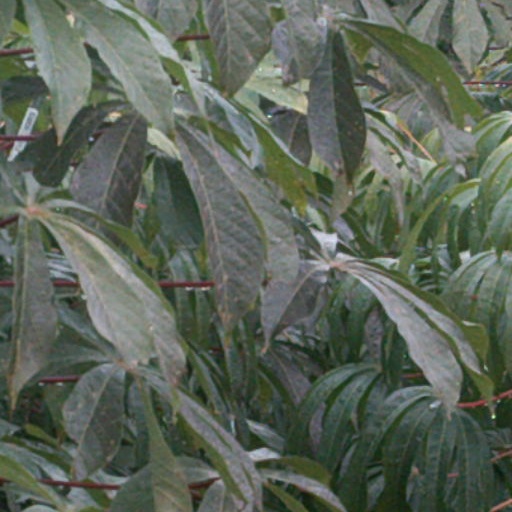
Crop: cassava